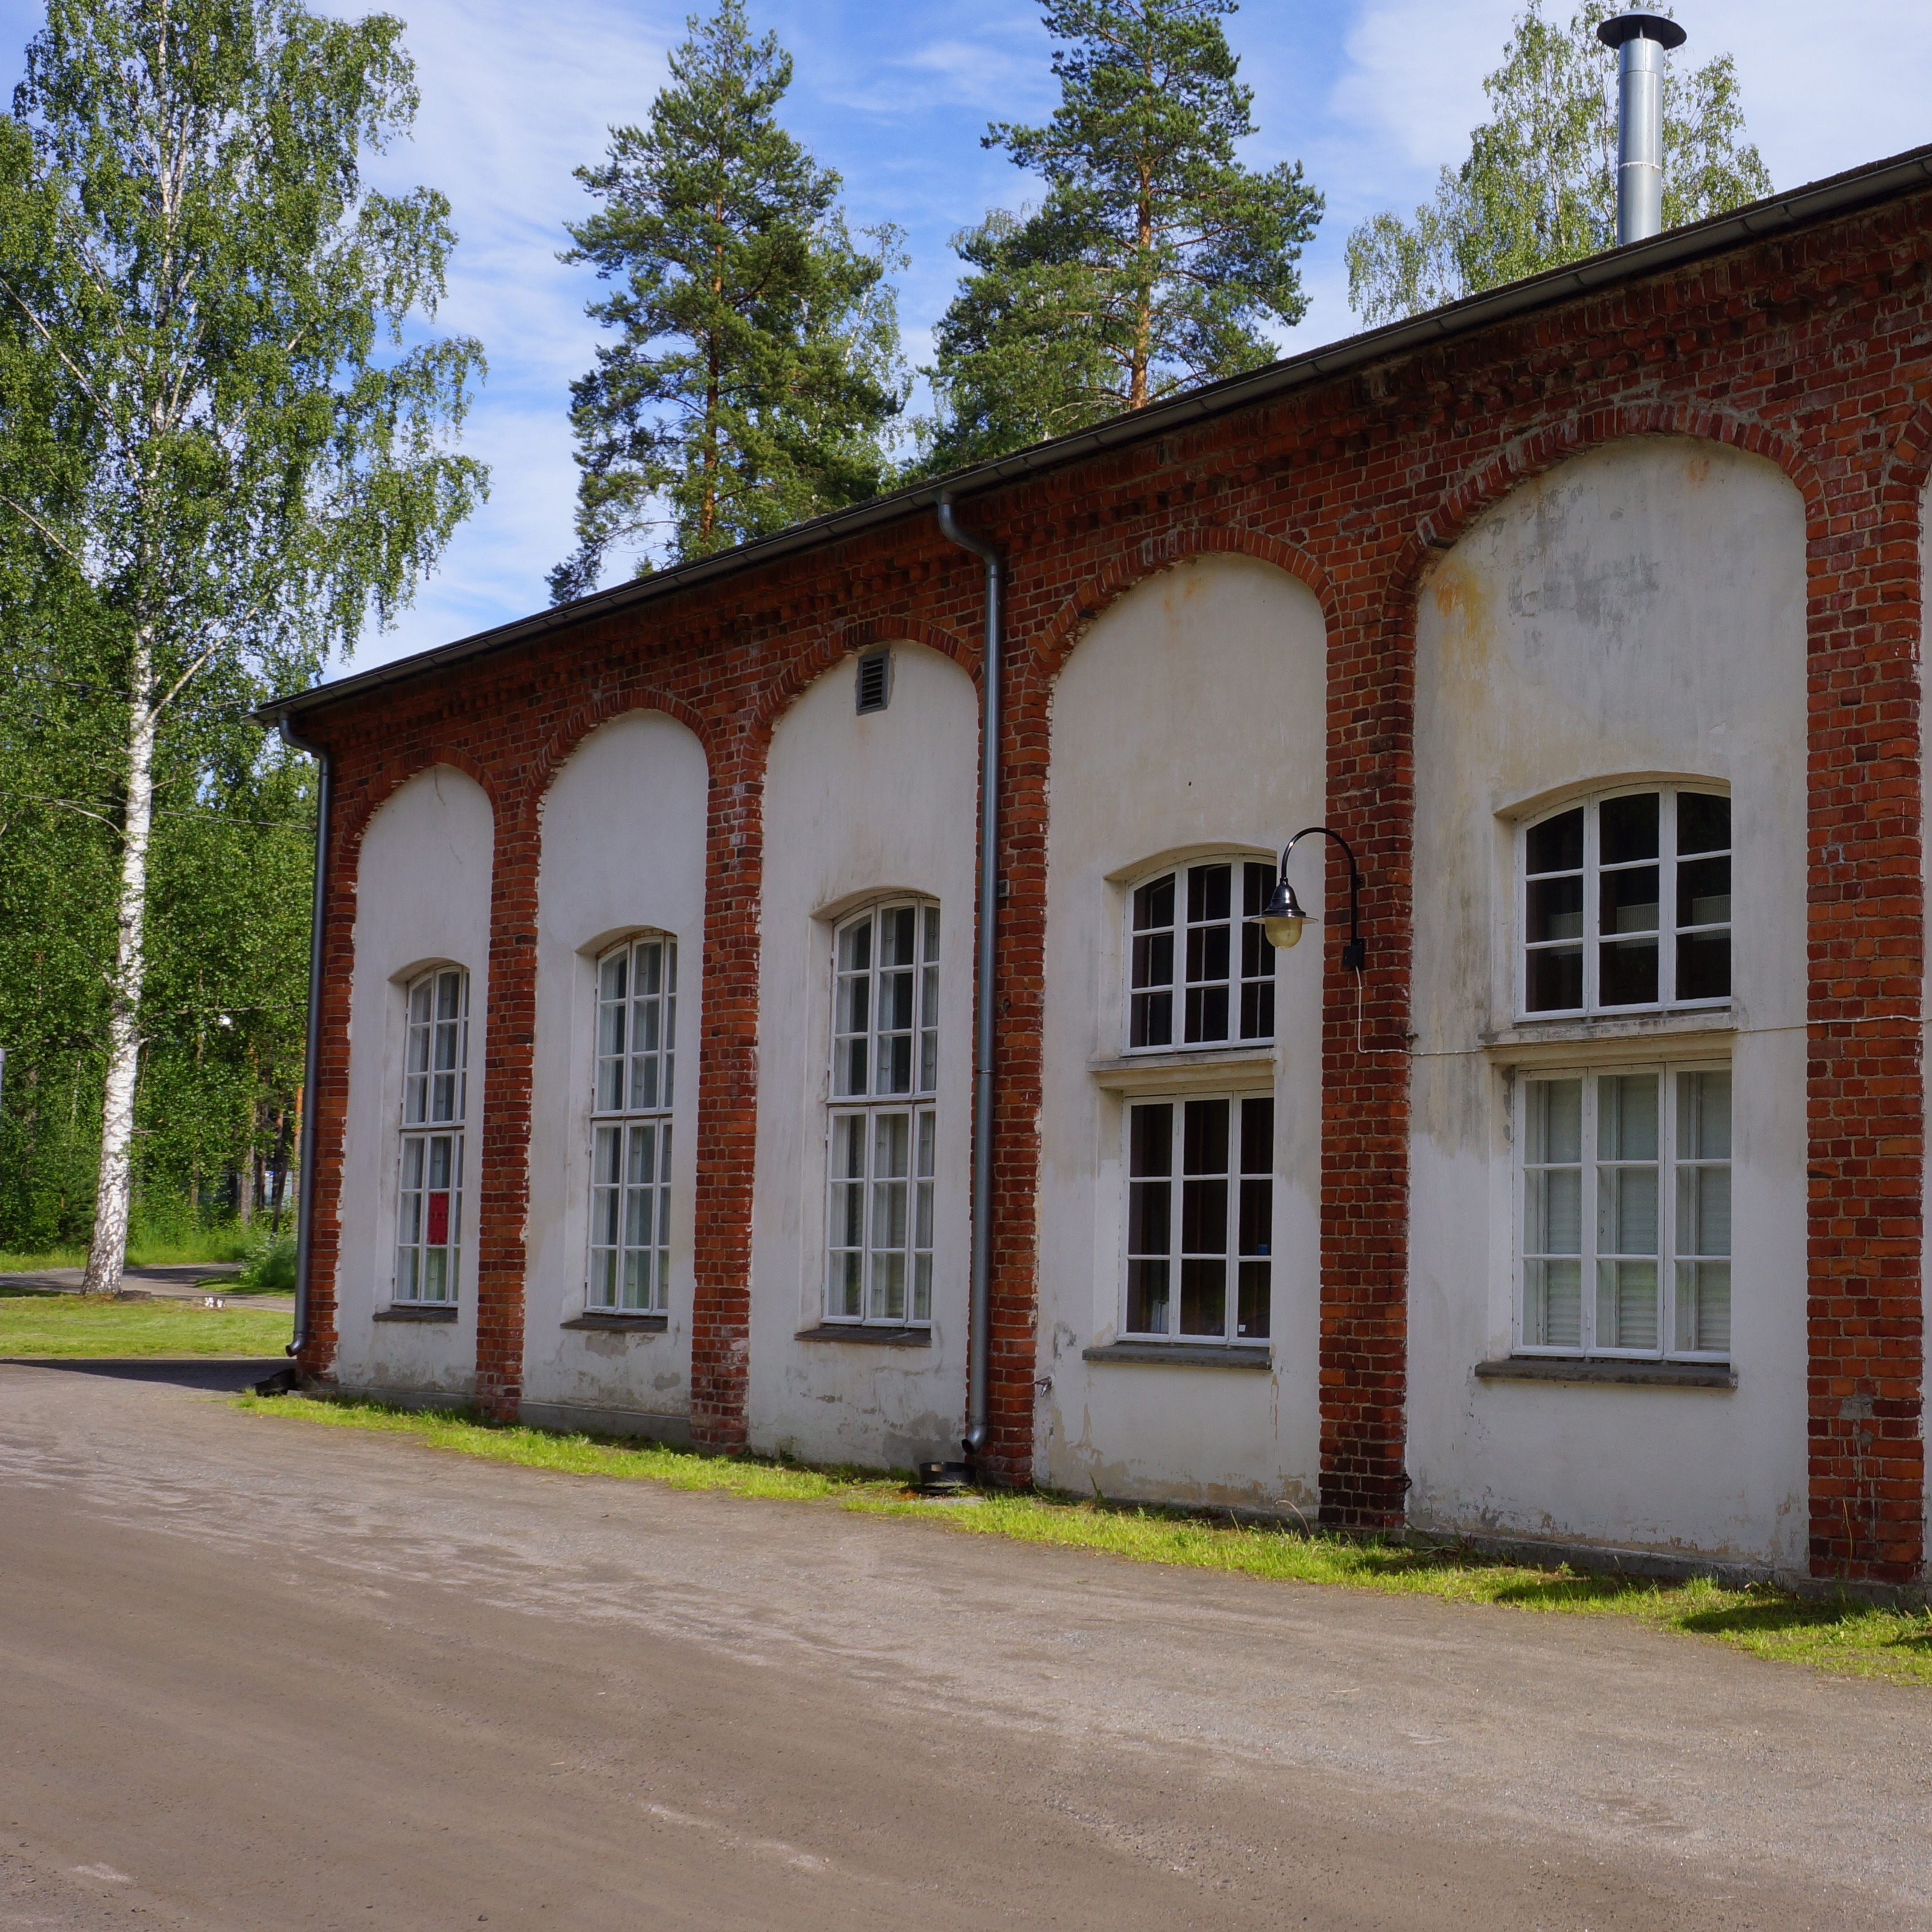
architecture, house, desert, window, building, home, facade, property, chapel, brick wall, synagogue, estate, hacienda, finnish, manor house, the arches, large windows, the former factory, arkkitehtoorinen, small window panes